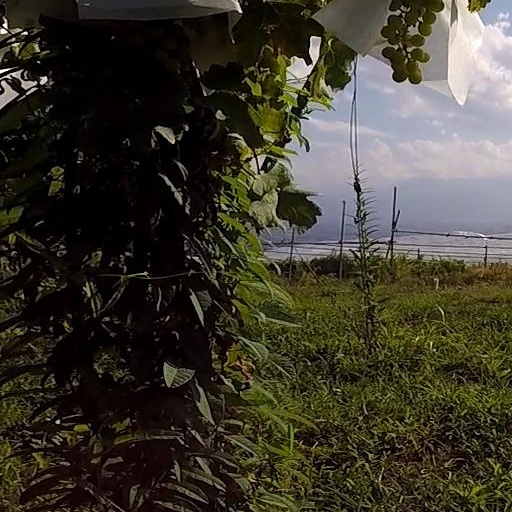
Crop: grape